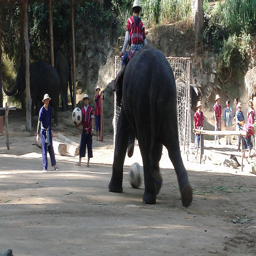
A man riding atop an elephant while the elephant plays with a soccer ball.
A man riding and Elephant playing a game of soccer.
A person riding an elephant kicking soccer balls.
Men with hard hats are playing ball with an elephant.
A few men and an elephant playing soccer.